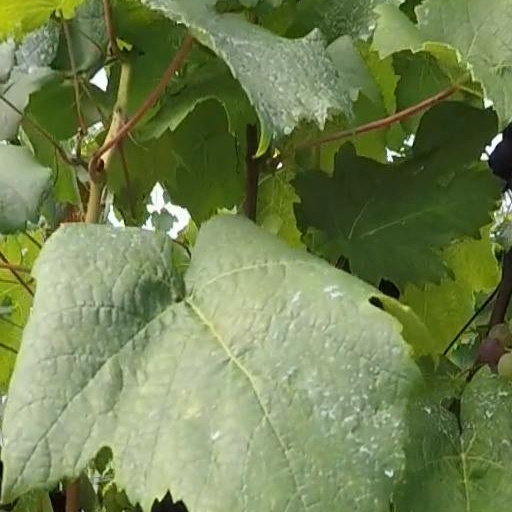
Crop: grape